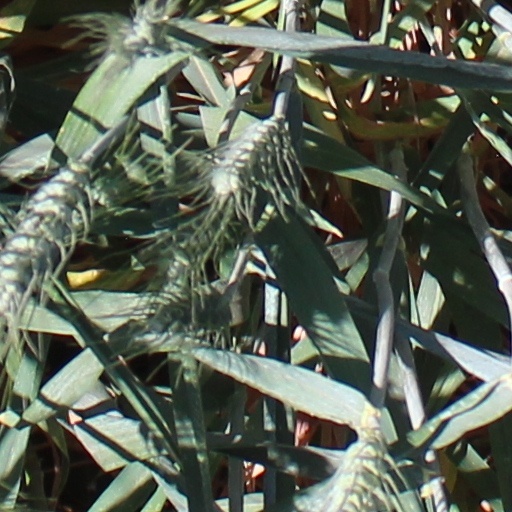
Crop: wheat